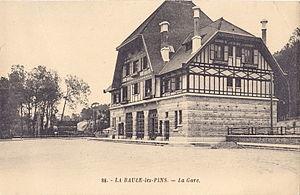
Carte postale ancienne éditée par Artaud, n°86
Fernand Colin, né en 1889 et mort en 1961, est un architecte français. Il est l’auteur des plans d’immeubles parisiens et de plusieurs bâtiments de La Baule, parmi lesquels la gare de La Baule-les-Pins.
La Baule-Escoublac est une commune de l'Ouest de la France, dans le département de la Loire-Atlantique, en région Pays de la Loire. Située sur le littoral atlantique, elle fait partie de la Côte d'Amour, entre Le Pouliguen et Pornichet.
La gare de La Baule-les-Pins est une gare ferroviaire française de la ligne de Saint-Nazaire au Croisic, située sur le territoire de la commune de La Baule-Escoublac, dans le département de la Loire-Atlantique en région Pays de la Loire.